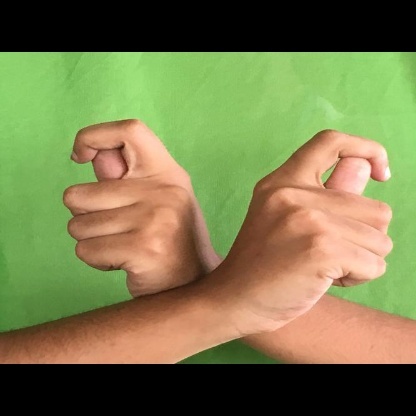
Mudra: Berunda